Avelin Mary

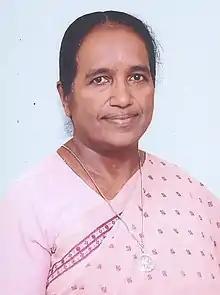
Mary in July 2017

Avelin Mary is a marine biologist and a Roman Catholic nun belonging to the Congregation of the Mother of Sorrows, Servants of Mary. She is a Director of Sacred Heart Marine Research Center (SHMRC), Tuticorin.